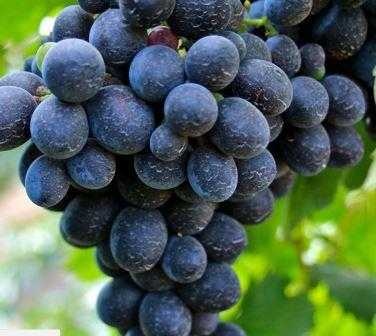
Label: Grapes